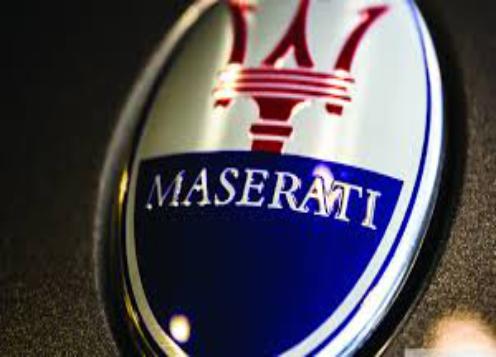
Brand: Maserati
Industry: Transportation